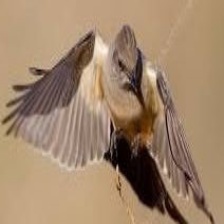
Species: SAYS PHOEBE
Scientific name: SAYORNIS SAYA